Charles Gilpin (politician)

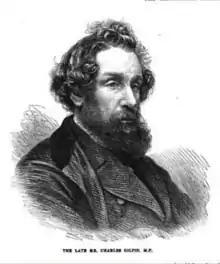
Charles Gilpin

After a period of illness, he died at his home, 10 Bedford Square, London on 8 September 1874. More than 1,000 people attended his funeral at the Friends Burial Ground, Winchmore Hill. His will left everything to his wife (except 50 guineas to several persons), and after her death, to their daughter, Mrs Anna Crouch Pigott.